Westminster Kennel Club Dog Show

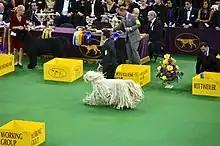
A Komondor in 2013.

The winning dog becomes "America's Dog" for the coming year. The reign begins with a media tour on the day following the show. Following the tour, the winner makes appearances on nearly all television network morning shows and visits the Observation Deck at the Empire State Building. The New York Stock Exchange also invites the winner and related handlers to ring the opening bell.